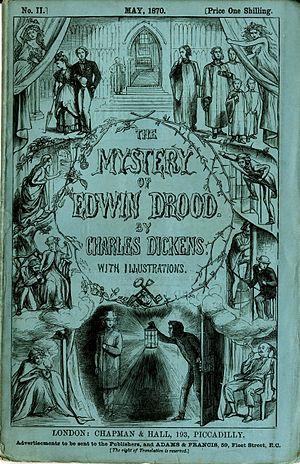
Le Mystère d'Edwin Drood est le quinzième et dernier roman de Charles Dickens, mort subitement en juin 1870 avant qu'il puisse le terminer, épuisé par une tournée d'adieu de douze lectures publiques de ses œuvres. Seules six des douze livraisons mensuelles projetées ont été publiées par Chapman & Hall d'avril à septembre 1870, avec des illustrations de Samuel Luke Fidles et une couverture de Charles Allston Collins. Paru en volume le 30 avril de cette même année avec des illustrations de Marcus Stone, le roman, quoique donnant quelques indications sur la suite qui lui aurait été destinée, laisse de nombreux mystères que critiques et écrivains s'essayent à élucider sans discontinuer depuis 1870.